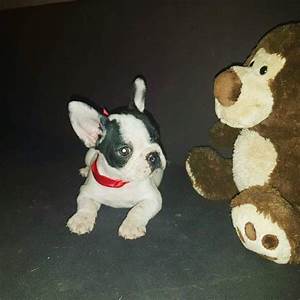
Label: dog